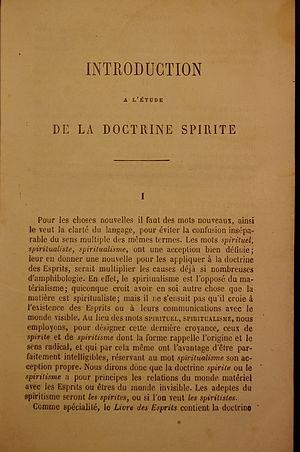
Première page de l'introduction du ""Livre des Esprits"" qui contient la toute première utilisation du mot ""spiritisme"" dans la littérature française."
Le spiritisme codifié par Allan Kardec est une philosophie spiritualiste qui apparaît à Paris en 1857 et qui donne naissance à un mouvement socio-culturel en Europe, jusqu'au début du XXᵉ siècle. Kardec en expose les principes dans Le Livre des Esprits et dans les ouvrages suivants.